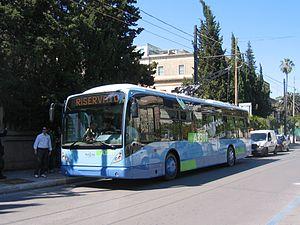
Le réseau de trolleybus de Lecce compte depuis 2012 deux lignes desservant la ville de Lecce en Italie.
Le Van Hool NewA330 est un autobus urbain et trolleybus fabriqué et commercialisé par le constructeur belge Van Hool depuis 2002.